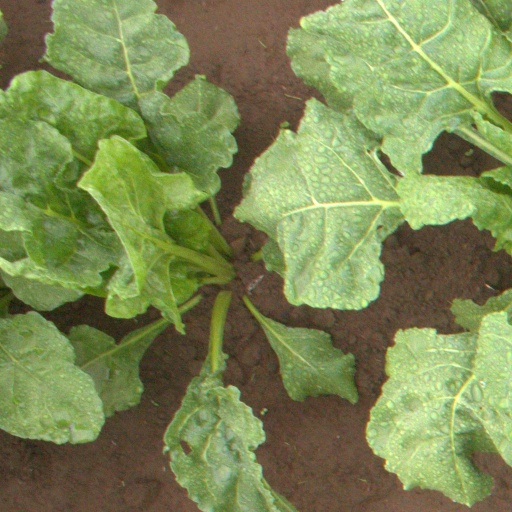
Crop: sugar beet